Synodus intermedius

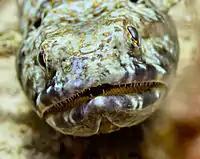
"S. intermedius" has a wide mouth with numerous needlelike teeth.

Sand divers have an elongated body and can grow to long. The dorsal (upper) surface is dappled brownish-gray and a black patch occurs on the shoulder girdle at the upper end of the gill slits. About eight pairs of reddish-brown bars are on the top and sides of the body, broadest at the lateral line and narrowing towards the belly. Also, slender yellowish-gold longitudinal lines run along the body. The ventral (under) surface of the fish is pale. The tip of the lower jaw is rounded, without a fleshy knob, and the soft rays of the dorsal fin are relatively short, the tip of the front one lying on top of the origin of the hind one when depressed. These characteristics help to distinguish this species from the offshore lizardfish ("S. poeyi"). The anal fin of the sand diver has 10-12 soft rays which distinguish it from the otherwise similar diamond lizardfish ("S. synodus") which has eight to 10. Another fish with which it might be confused is the Atlantic lizardfish ("S. saurus"), but that species is uncommon in the Caribbean and has slender, blue or turquoise longitudinal lines.